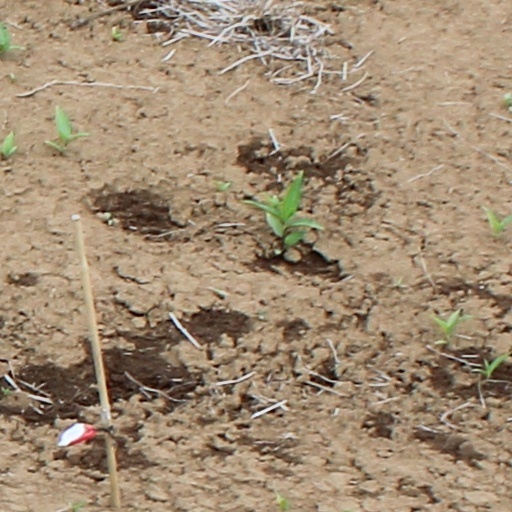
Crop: wheat